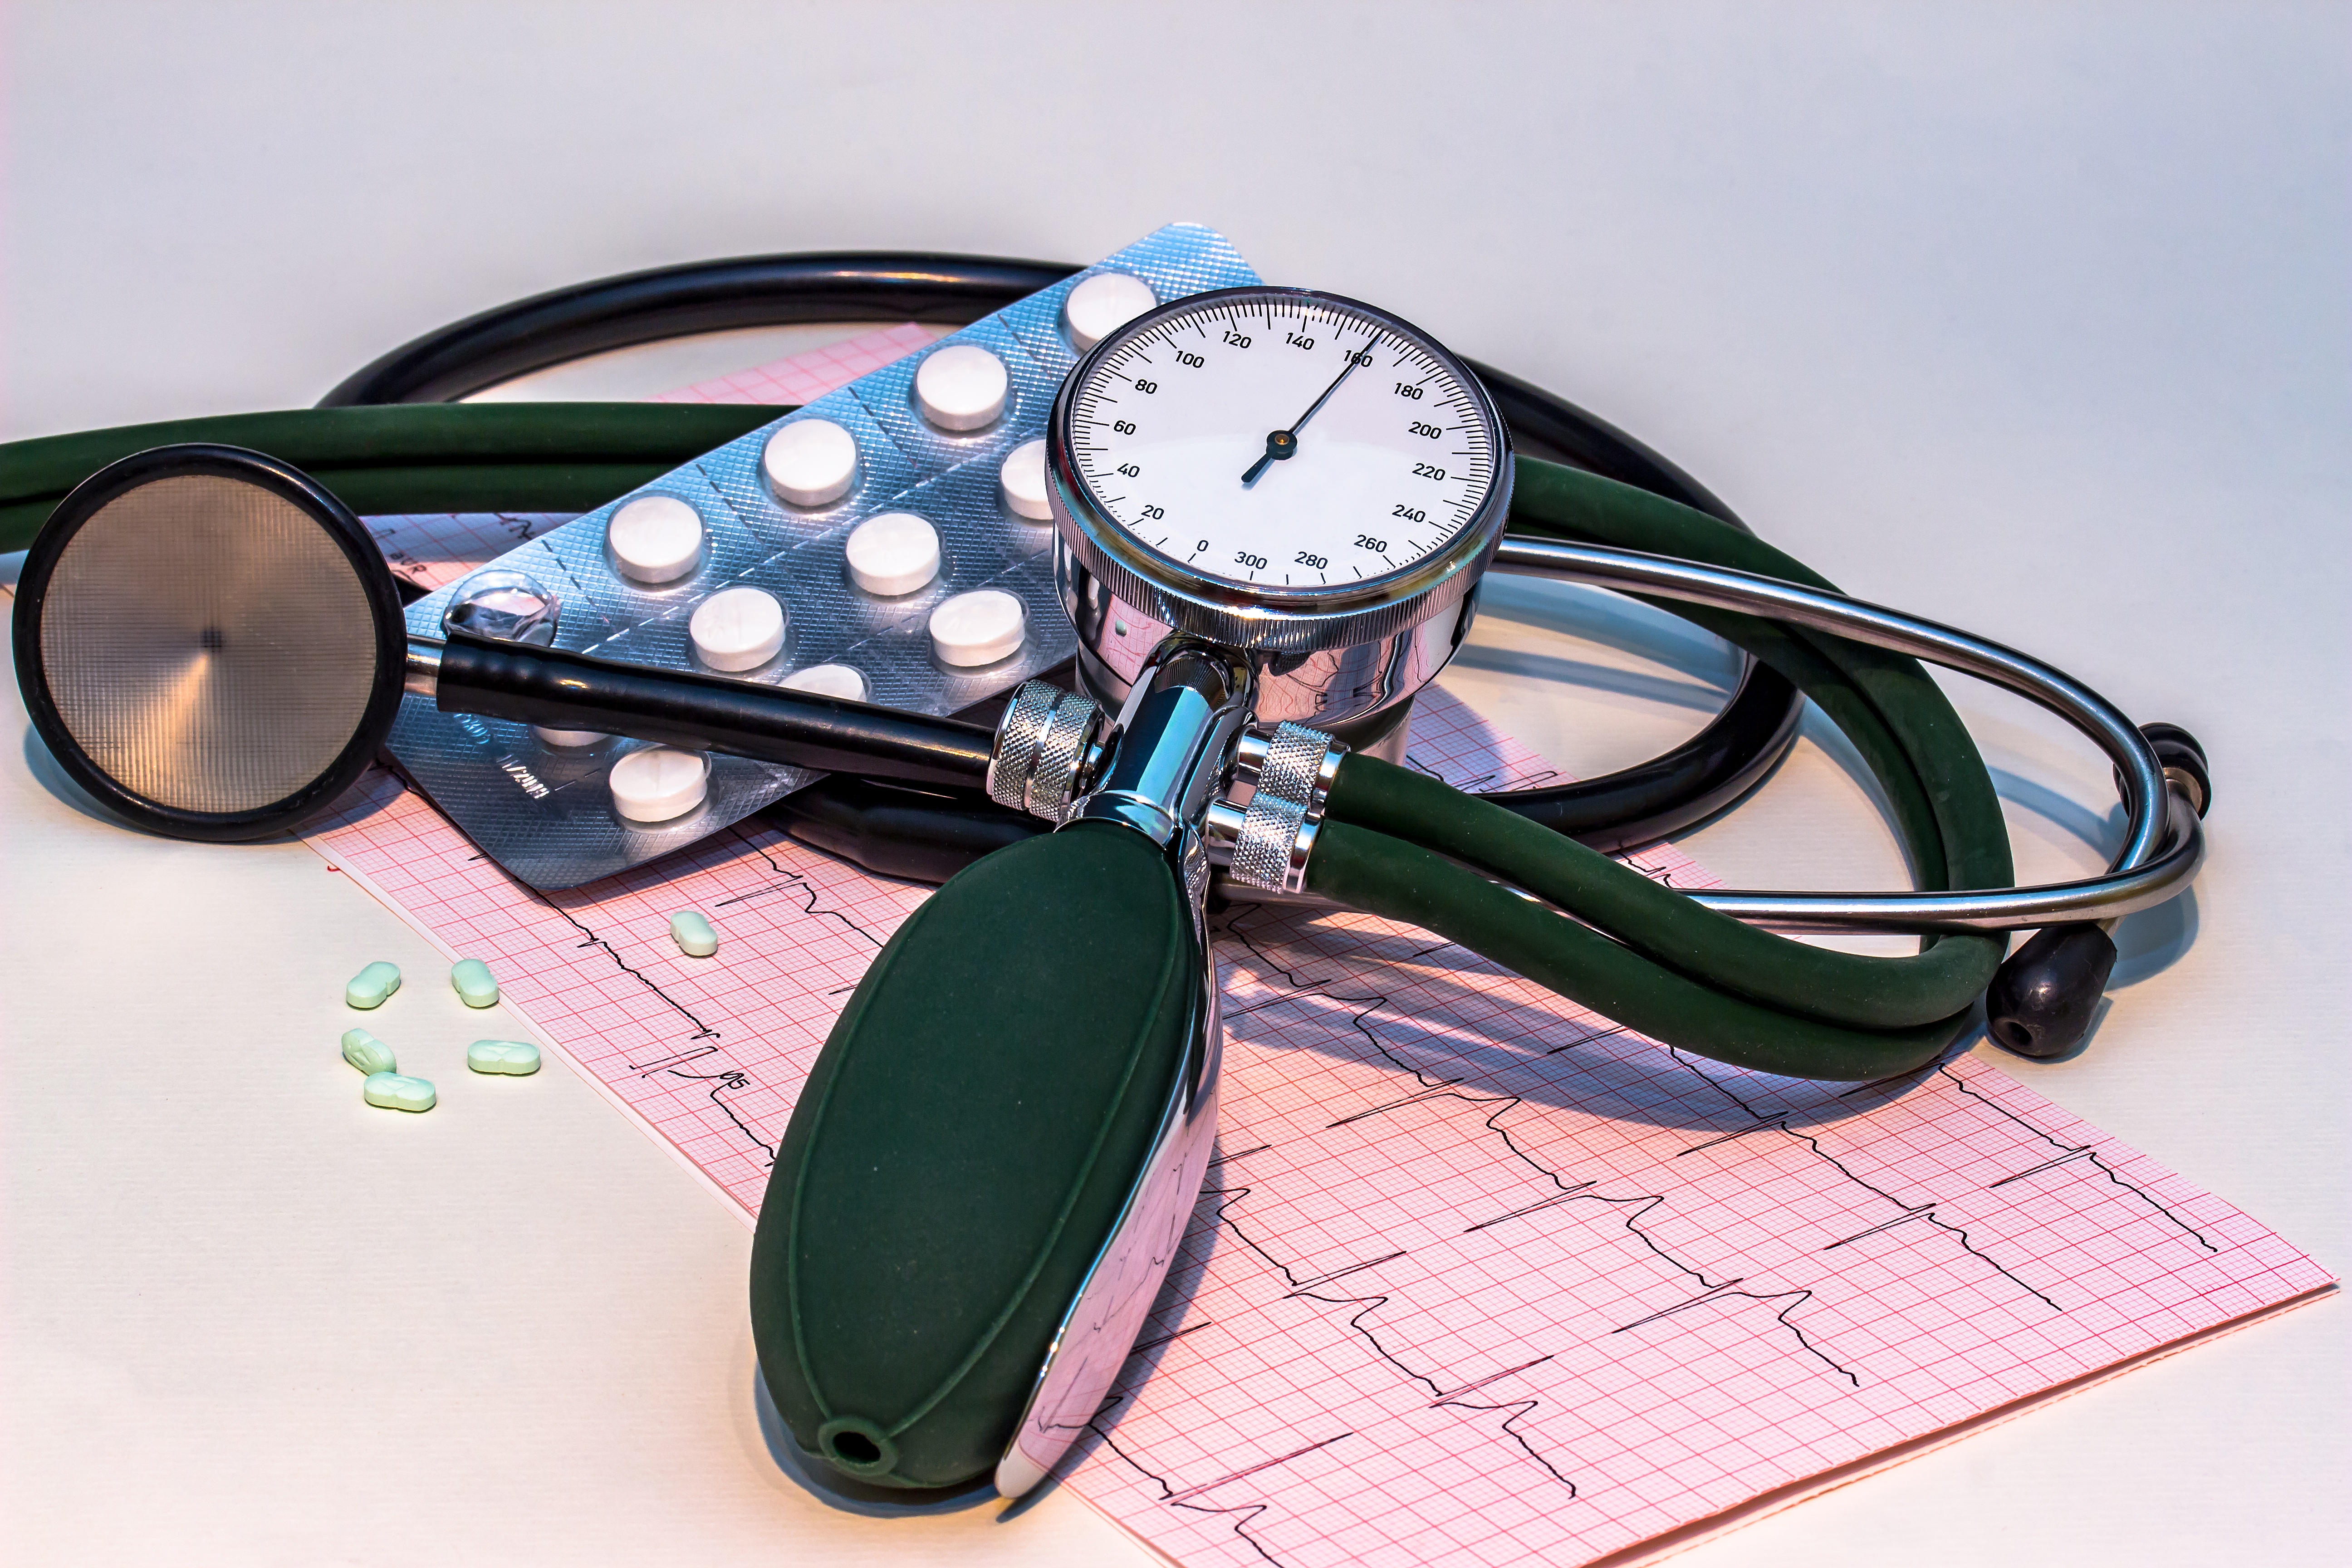
heart, curve, product, font, hardware, drug, rhythm, circuit, bless you, strap, tablets, medical, frequency, cardiology, investigation, stethoscope, health check, blood pressure, blood pressure monitor, blood circulation, heartbeat, product design, fashion accessory, ecg, high blood pressure, electrocardiogram, medical examination